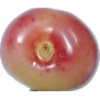
Label: cherry_rainier